Permanent Forest Contract

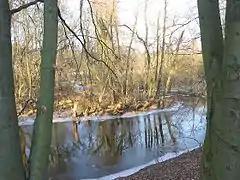
Acquisition: Tegel Forest; here with Tegeler Fließ

Through the purchases of the Association, smaller ones made in parallel by the city of Berlin, and other acquisitions, after it was founded in 1920 Greater Berlin owned in total 21,500 hectares of forest, and by the beginning of World War II, this area had grown to around 25,000 hectares. After the Separation of Germany and the founding of the GDR in 1949 around 7,300 hectares remained in West-Berlin. After reunification of the two separated parts of the city and the return of wooded areas in the surroundings via the Treuhand in 1995 (9,500 hectares), Berlin, which has a total area of 89,207 hectares, today possesses over 15,774 hectares of forest, which thus comprise 18.1% of the total. Thanks to the Permanent Forestry Contract of 1915, which still exists essentially unchanged as parts of multiple laws and regulations, Berlin is, around a century after its finalisation of the contract, the European metropole with the largest area of forest.